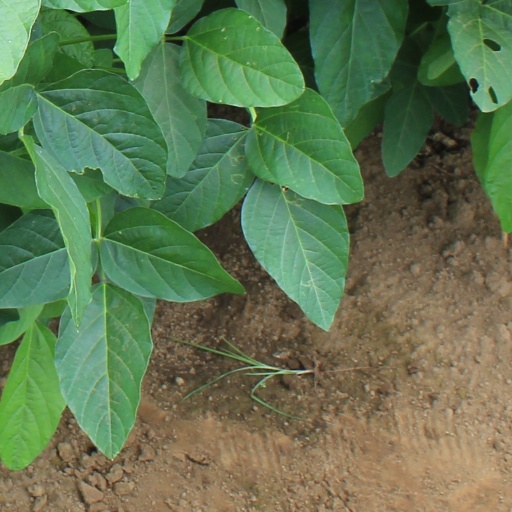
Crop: soybean